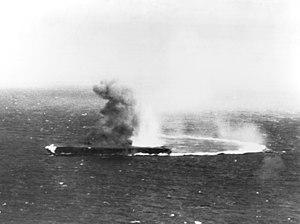
La classe Shōkaku est une classe de deux porte-avions construits pour la Marine impériale japonaise à la fin des années 1930. Terminés peu avant le début de la guerre du Pacifique en 1941, le Shōkaku et le Zuikaku sont « probablement les meilleurs porte-avions du monde » lors de leur construction. Construits dans le cadre du plan de réarmement japonais, non contraints par les restrictions du traité naval de Washington ayant expiré, ces deux porte-avions font l'objet de nombreux tests et bénéficient de l'expérience apportée par la construction de précédents porte-avions.
Takatsugu Jōjima, né le 20 juin 1890 dans la préfecture de Saga et mort le 9 octobre 1967, est un amiral japonais de la guerre du Pacifique. Il a eu plusieurs commandements dans l'aviation embarquée, notamment, de 1937 à 1942, celui des porte-avions Hōshō, Hiryū, et Shokaku, et celui de la 2ᵉ Division de Porte-avions de septembre 1943 à juillet 1944.
Chester William Nimitz, Sr. a été le troisième et le plus jeune amiral de la Flotte de la Marine des États-Unis, durant la Seconde Guerre mondiale. Il a été nommé Commandant-en-chef de la Flotte du Pacifique en décembre 1941 et Commandant-en-chef interarmées des Zones de l'Océan Pacifique en avril 1942, commandements qu'il a exercés jusqu'en décembre 1945. Il a fini sa carrière comme premier Chef des Opérations navales de l'après-guerre.
La bataille de la mer de Corail est une bataille navale de la guerre du Pacifique, durant la Seconde Guerre mondiale, qui opposa du 4 au 8 mai 1942 la marine impériale japonaise et les forces alliées navales et aériennes des États-Unis et de l’Australie. Cet affrontement est la première bataille uniquement aéronavale de l'histoire, dans laquelle les forces navales en présence s'affrontèrent par avions interposés sans jamais être à portée de canon.